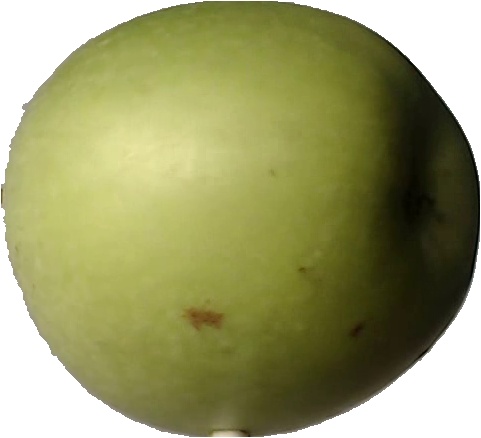
Label: apple_granny_smith_1